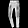
Label: Trouser